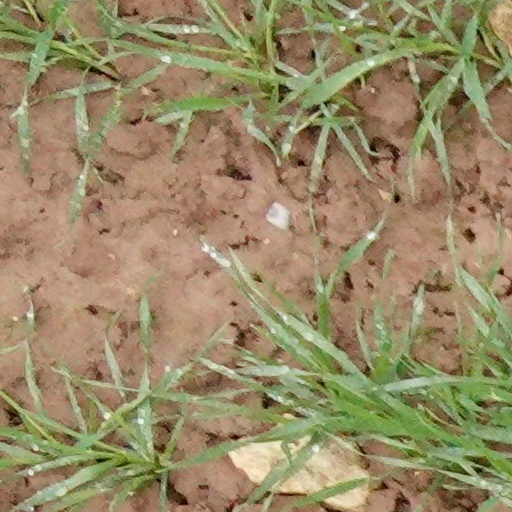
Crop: wheat